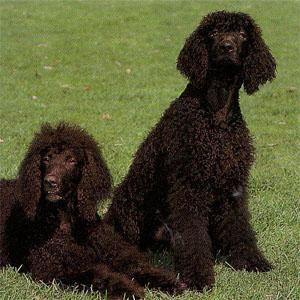
Irish_water_spaniel